Kabulistan

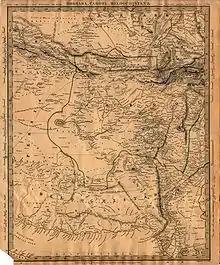
Map of the Kingdom of Caboul, published in 1838 by the Society for the Diffusion of Useful Knowledge. The name "Caboul" was attributed to most of current territories of Afghanistan.

Kabulistan (Persian: کابلستان) is a historical regional name referring to the territory that is centered on present-day Kabul Province of Afghanistan.